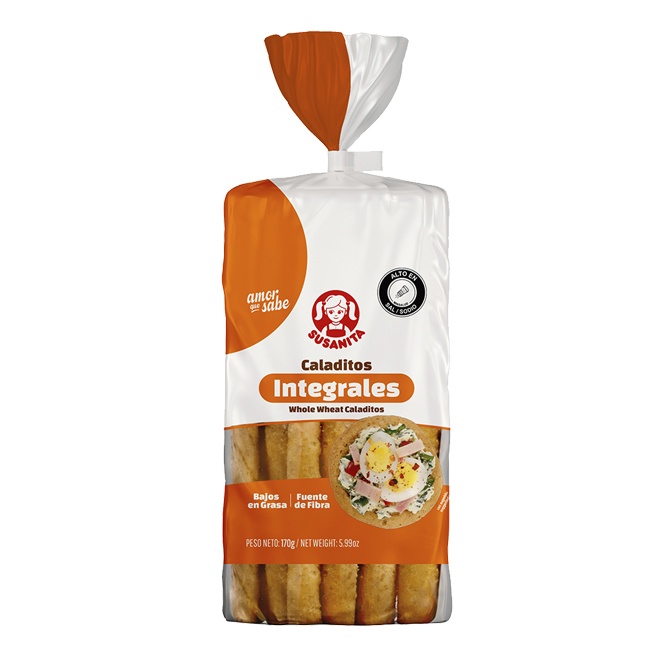
CALADITOS SUSANITA 170G INTEGRALES
Caladitos Susanita esta tostadas son diferentes a las demás ya que tiene su forma circular elaborada en forma artesanal su sabor es diferente a las tradicionales. Presentación 170 g Encuentra en Supervaquita productos que marcan la diferencia...
Brand: SUSANITA
Category: Food, Beverages & Tobacco > Food Items > Bakery > Taco Shells & Tostadas